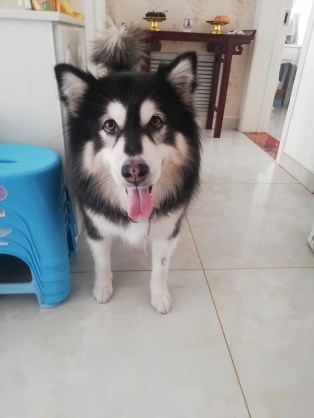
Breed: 1324-n000004-malamute